Jane Swift

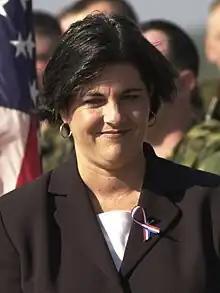
Swift in 2001

Jane Maria Swift (born February 24, 1965) is an American politician and nonprofit executive who served as the 69th lieutenant governor of Massachusetts from 1999 to 2003 and, concurrently, as acting governor from April 2001 to January 2003. She was the first woman to perform the duties of governor of Massachusetts. At the time she became acting governor, Swift was 36 years old, making her the youngest female governor in U.S. history.